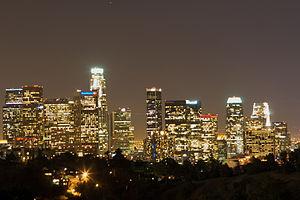
Skyline de Los Angeles la nuit